St. Mary's High School (Calgary)

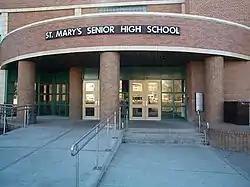
St. Mary's High School in 2005

St. Mary's High School is a secondary school in Calgary, Alberta, Canada. It is operated by the Calgary Catholic School District (CCSD). The school is well known in Calgary for its historical significance. It attracts significant numbers of students from throughout the city, even those closer to other Catholic high schools, who wish to take advantage of programs not offered in their local high school. Also, for some, it is a tradition to attend the same school as their parents and grandparents.